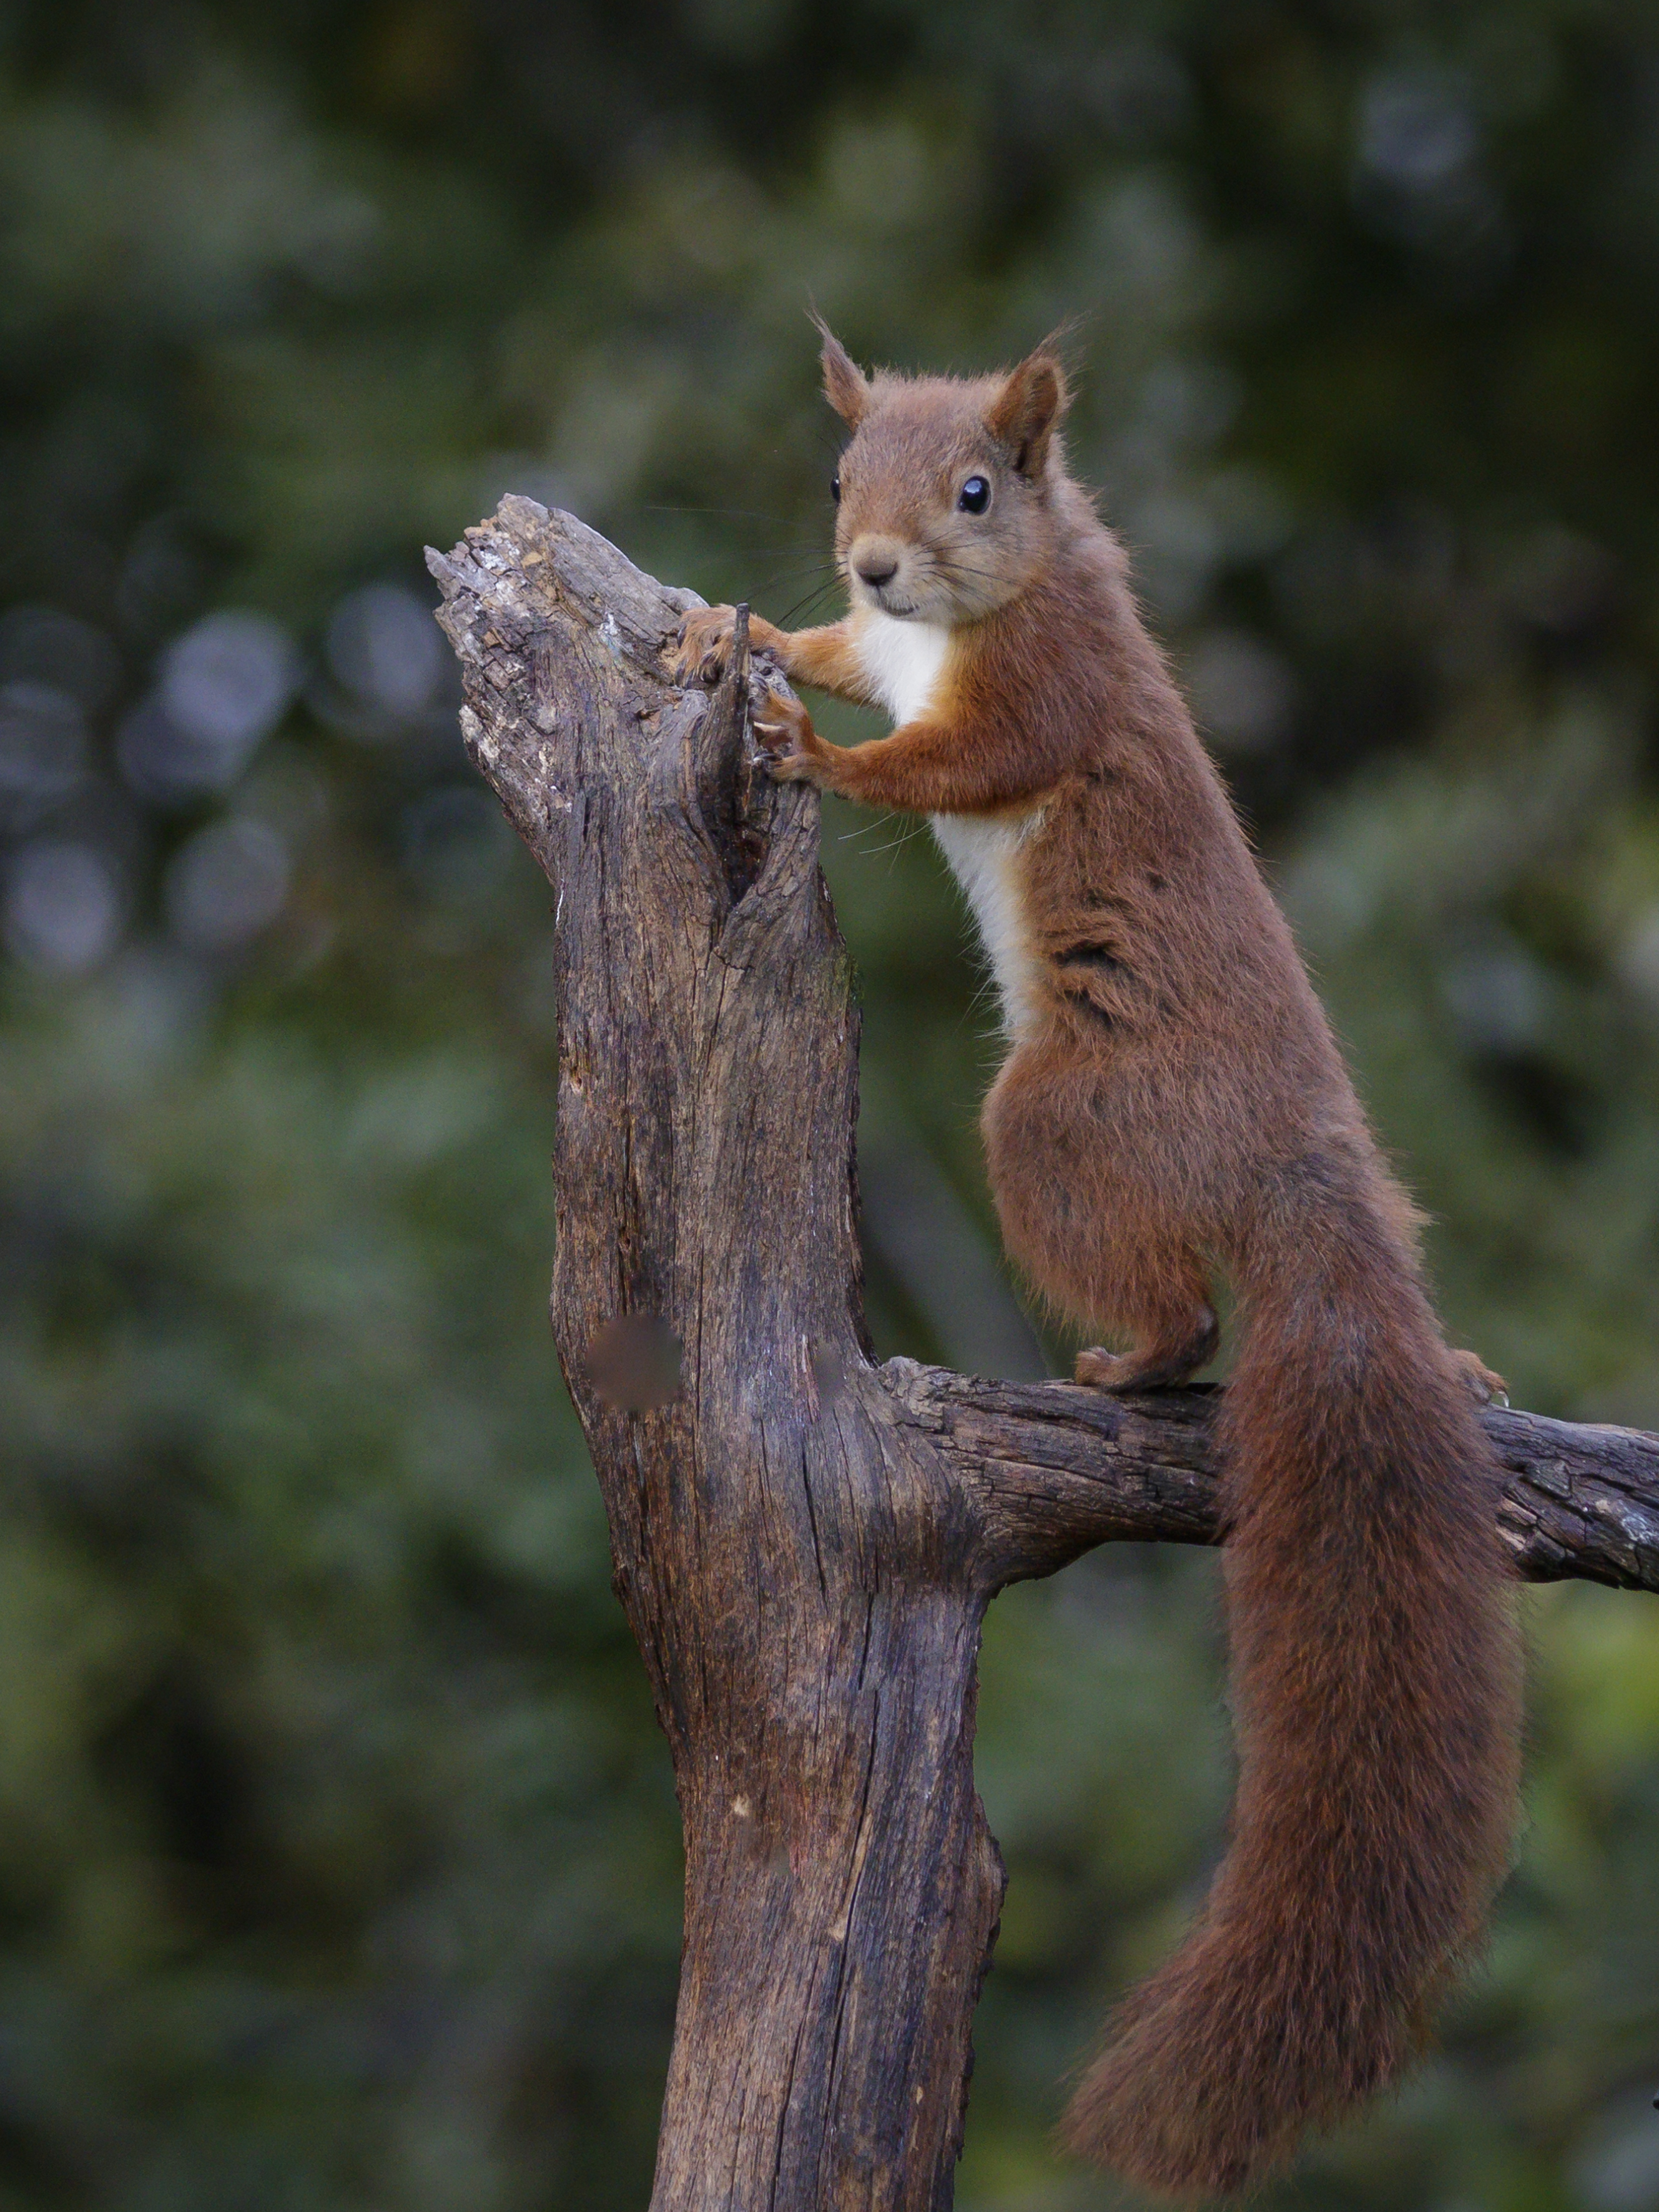
vertebrate, mammal, squirrel, Eurasian Red Squirrel, fox squirrel, wildlife, tail, tree, whiskers, trunk, ground squirrels, organism, grey squirrel, terrestrial animal, fur, branch, fawn, rodent, Douglas squirrel, plant, plant stem